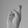
ASL letter: R